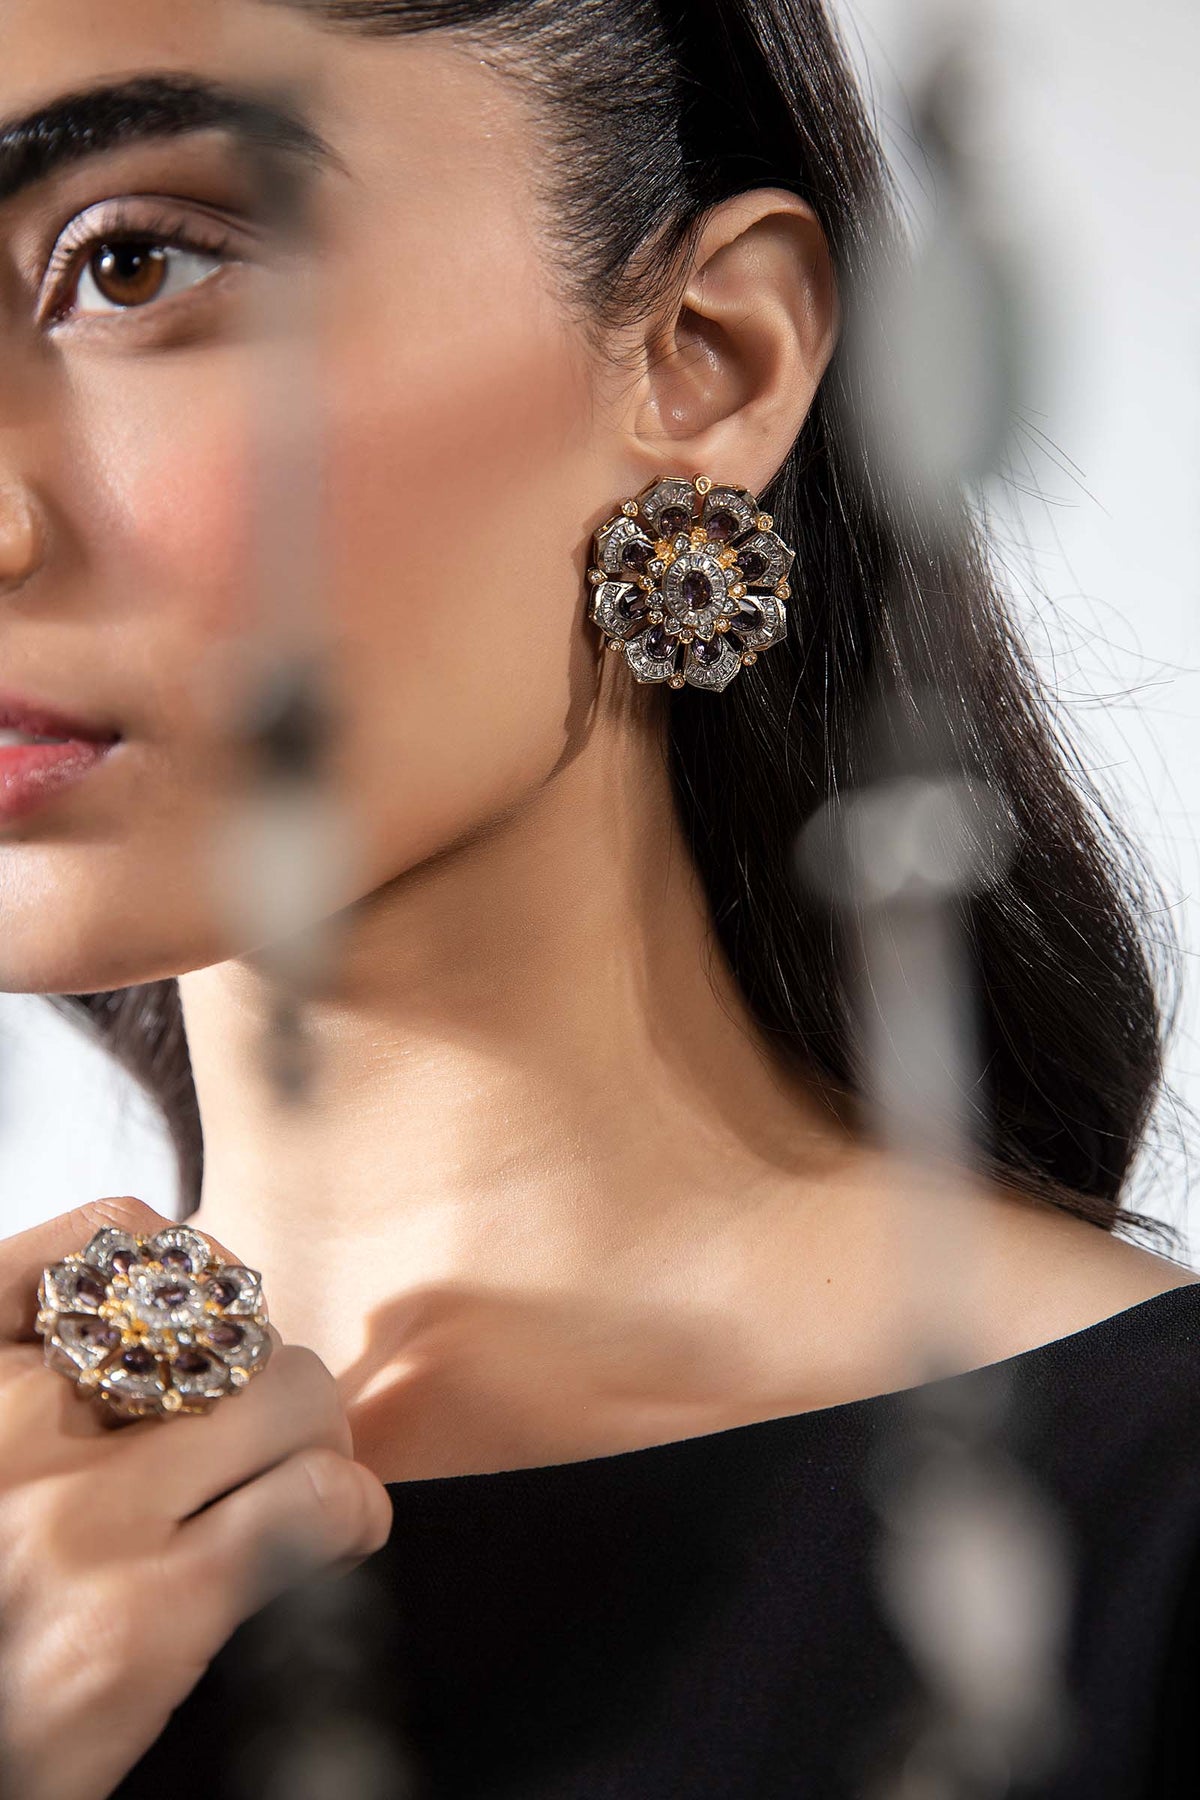
black multi kashmir stone earring